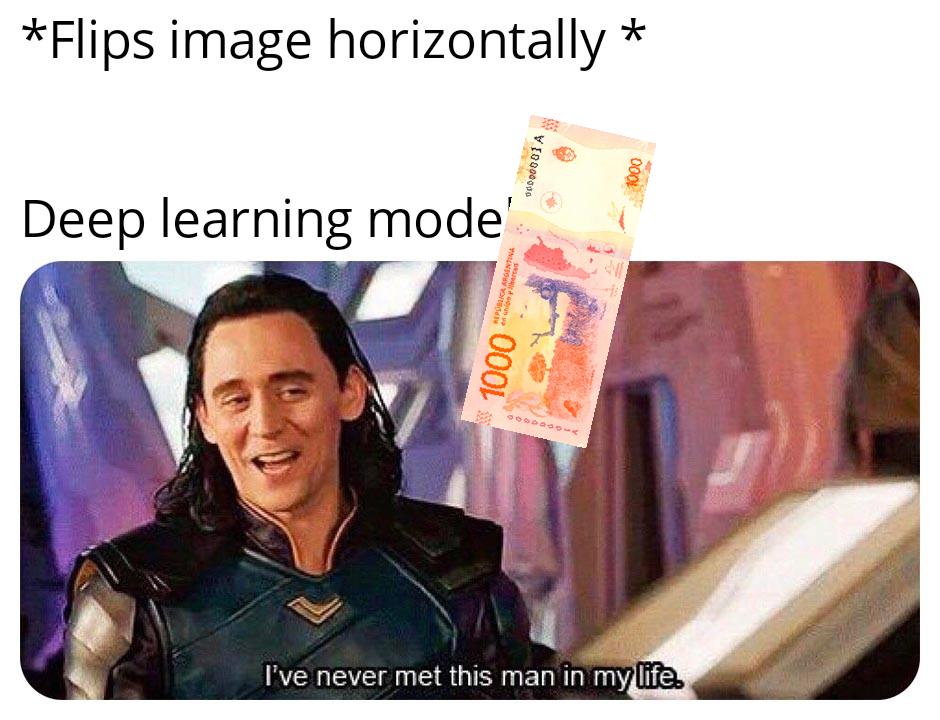
Denominación: 1000